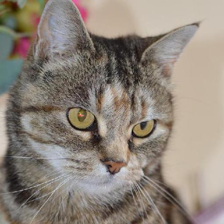
Label: animals